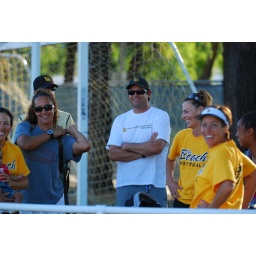
Long Beach State women's water polo coach Gavin Arroyo (center) takes in the game.